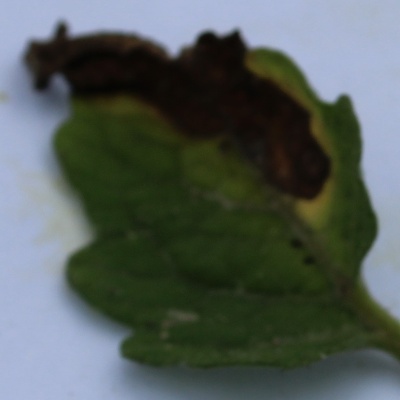
Crop: Tomato
Condition: verticulium wilt